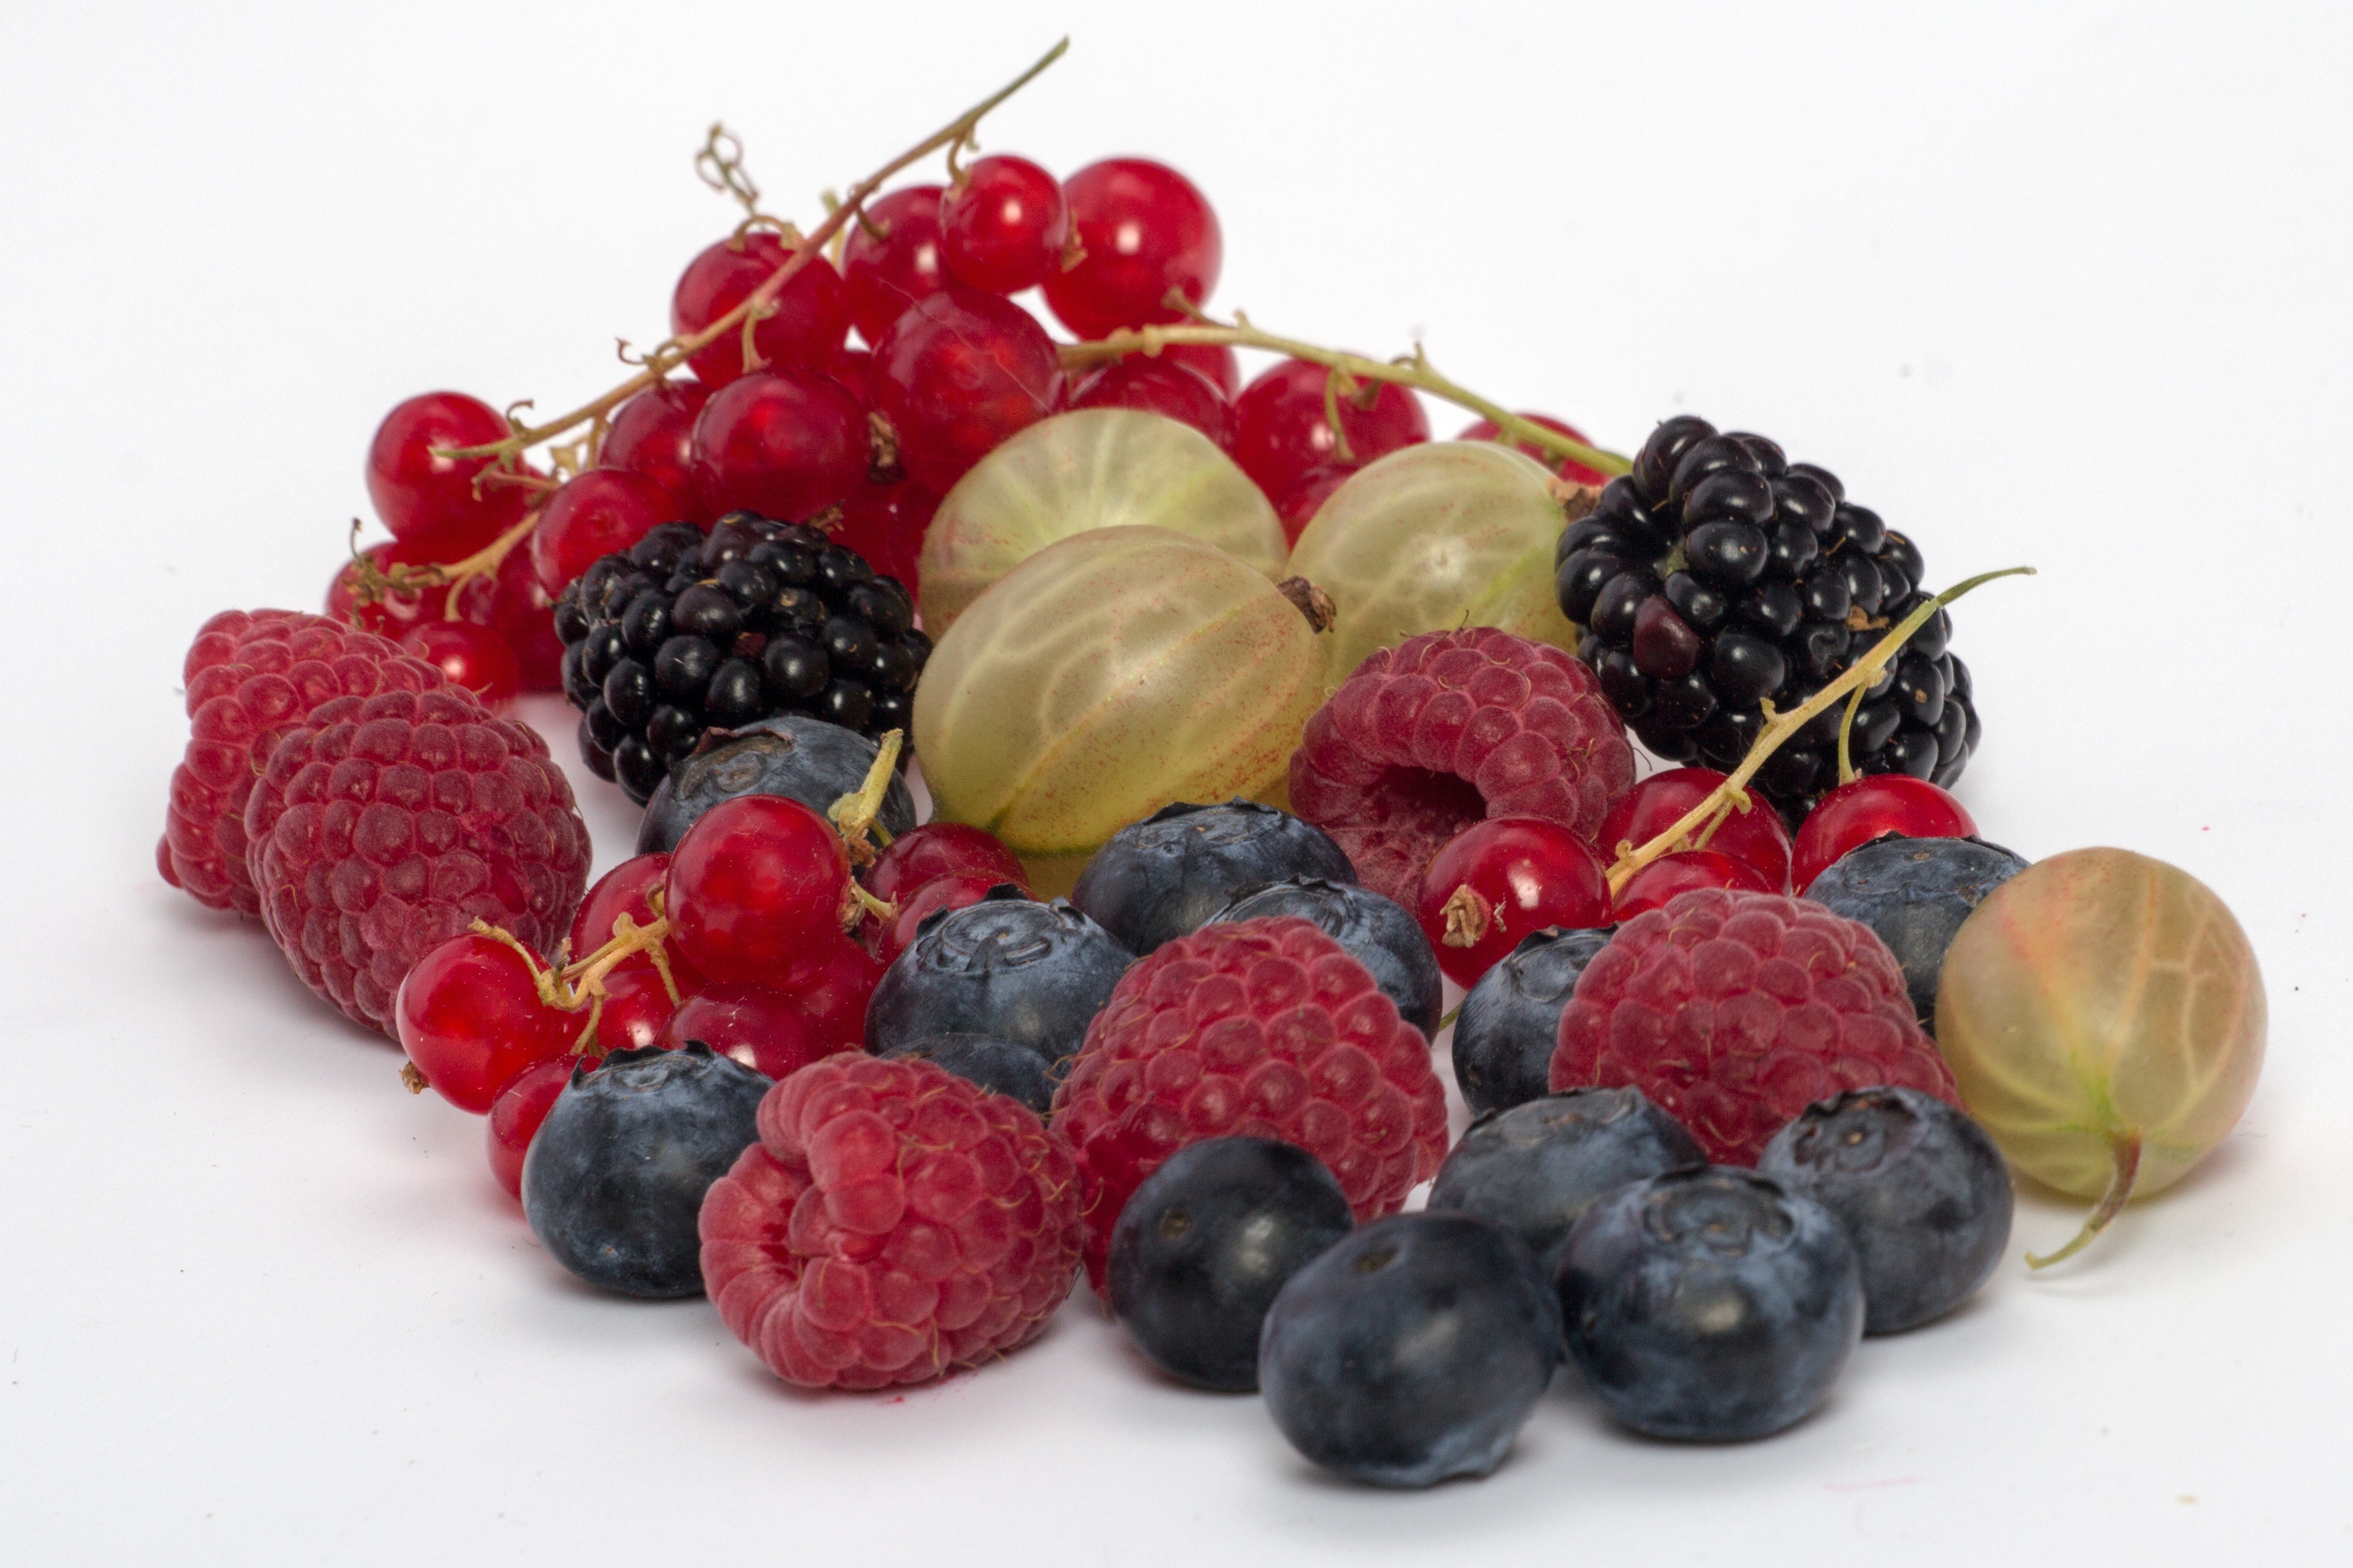
plant, fruit, berry, food, produce, blackberry, berries, blueberries, raspberries, fruits, currants, gooseberries, frutti di bosco